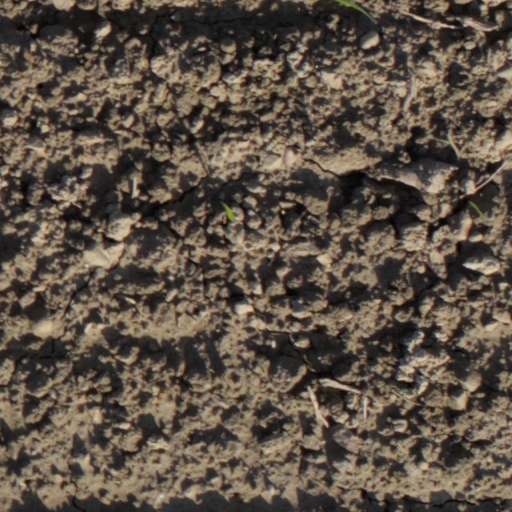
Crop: wheat